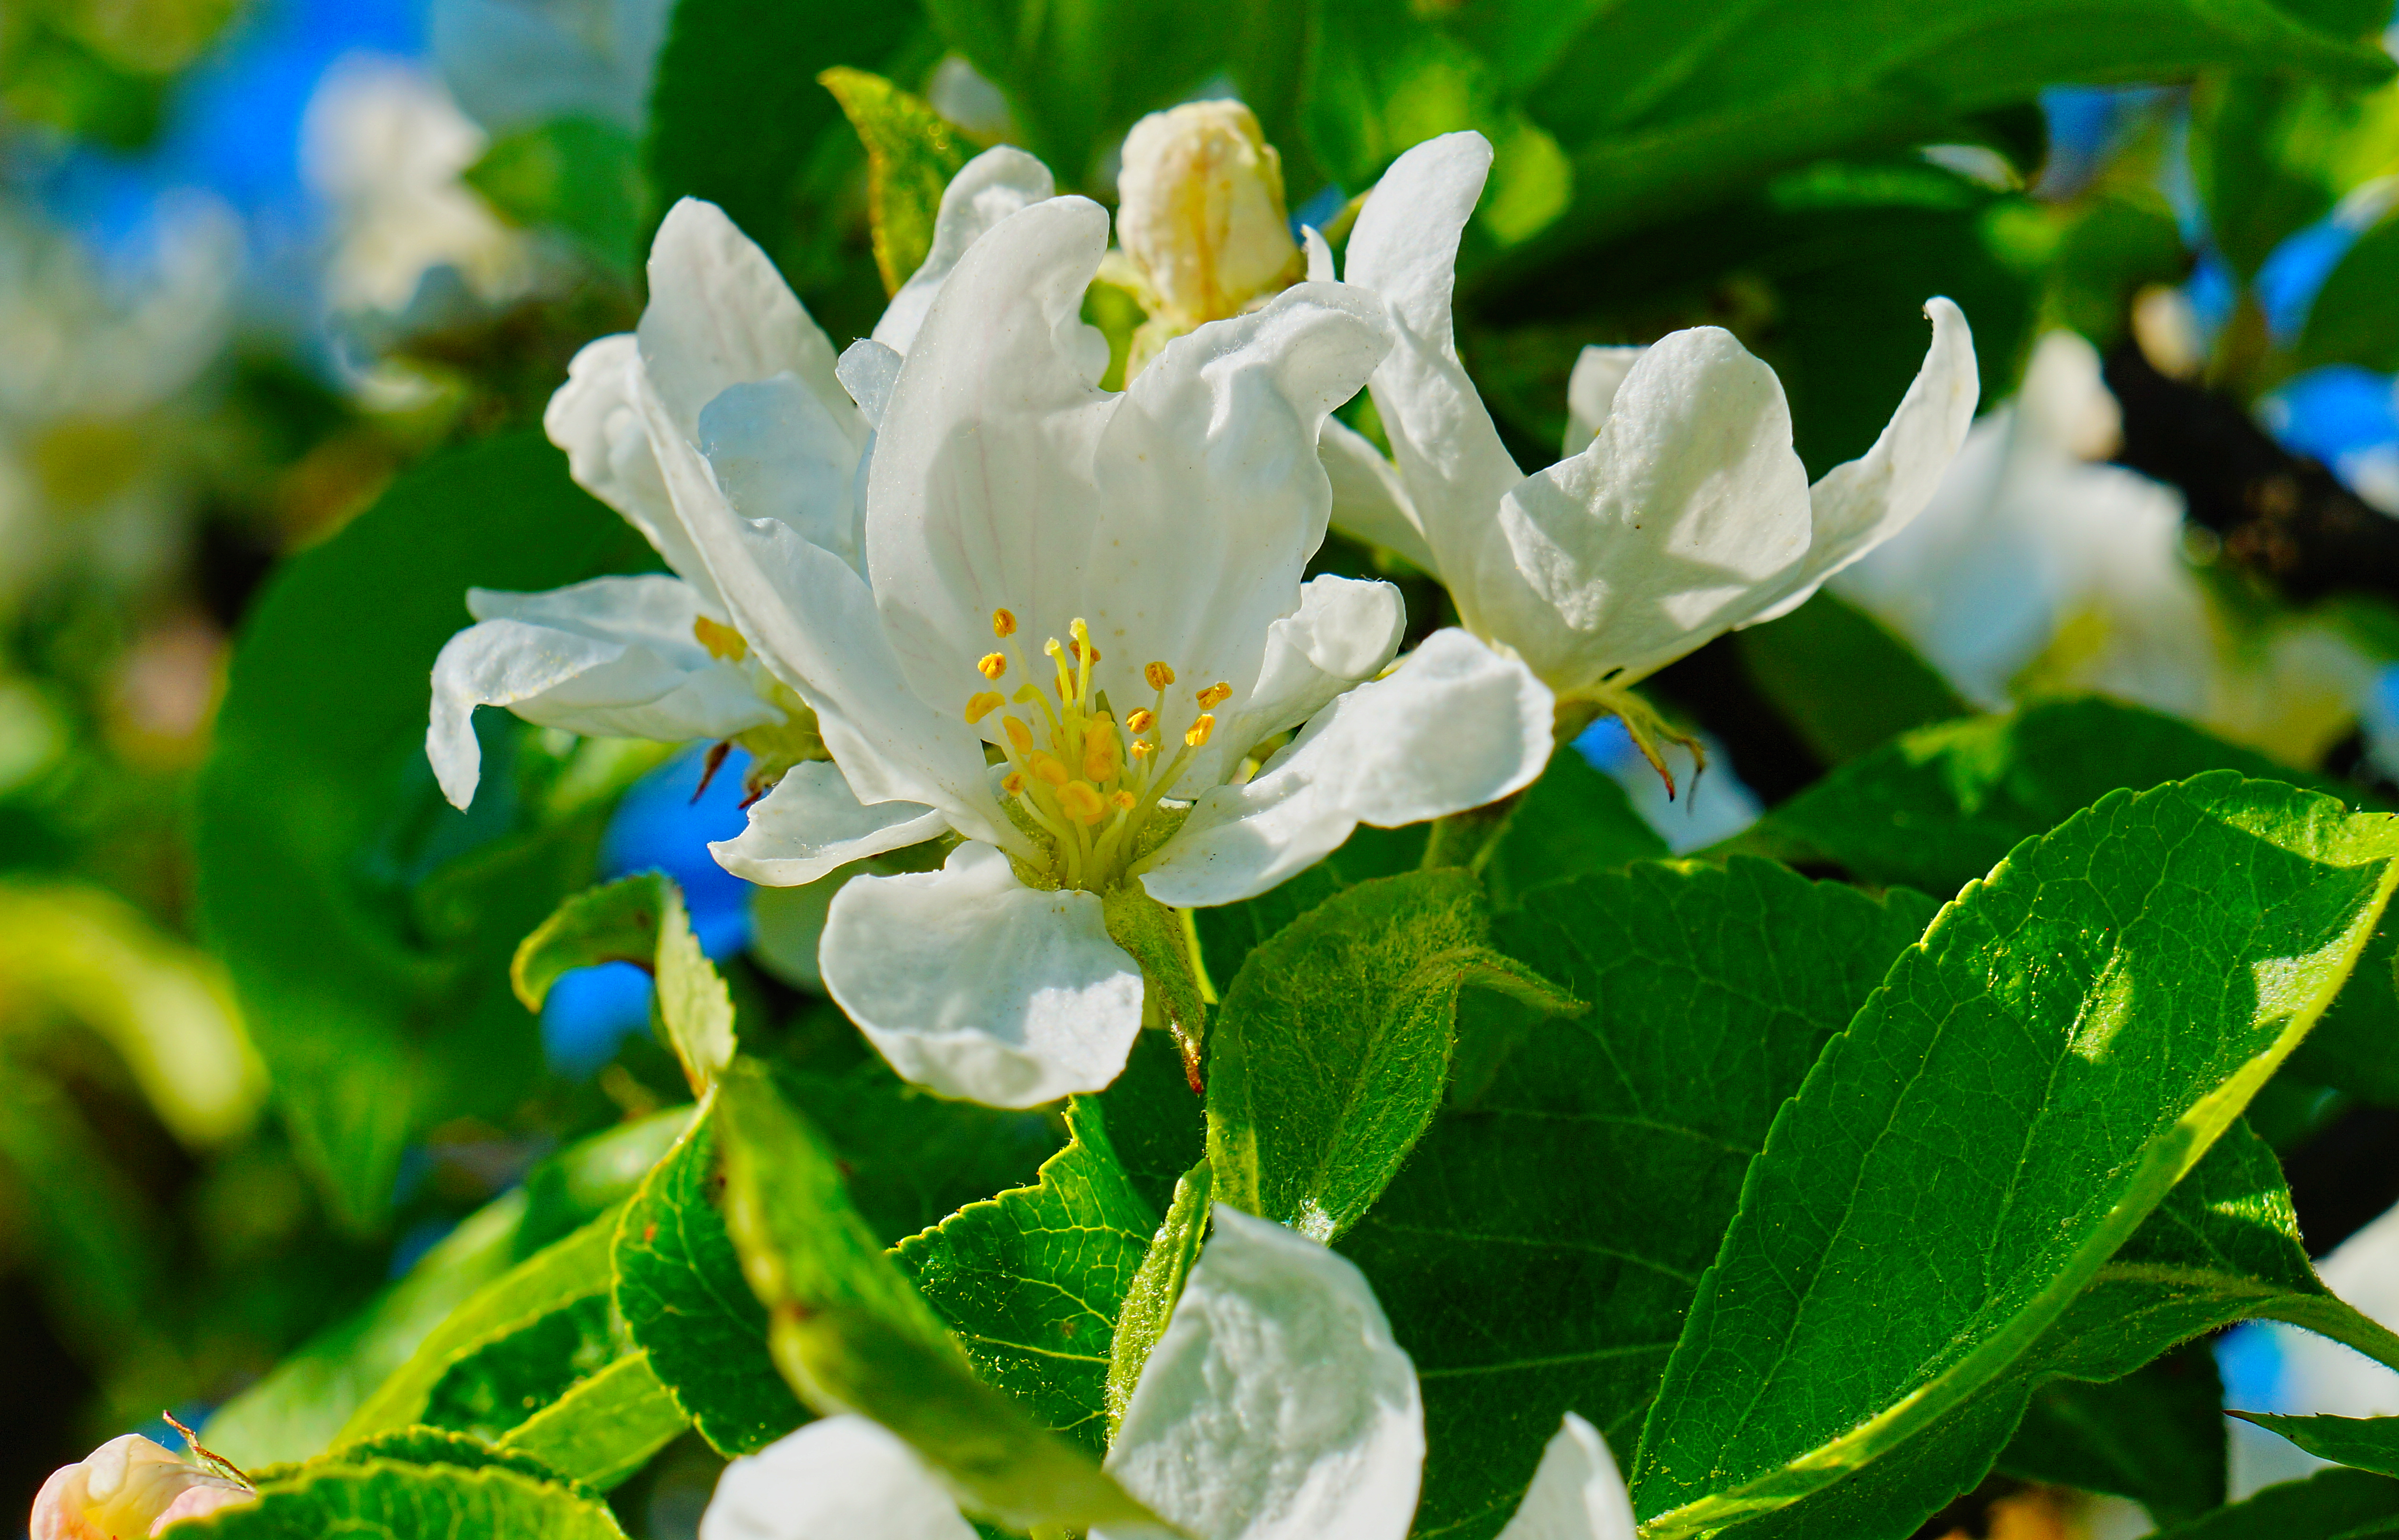
tree, nature, branch, blossom, plant, white, leaf, flower, petal, green, produce, evergreen, botany, flora, wildflower, shrub, blossoms, finland, helsinki, macro photography, jasmine, flowering plant, woody plant, land plant